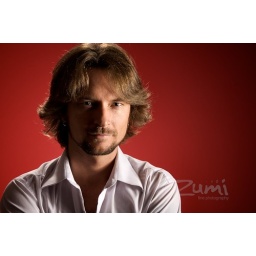
Patrick white over red 5